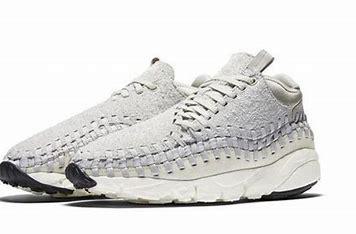
Brand: Nike
Model: Air Footscape Woven Chukka